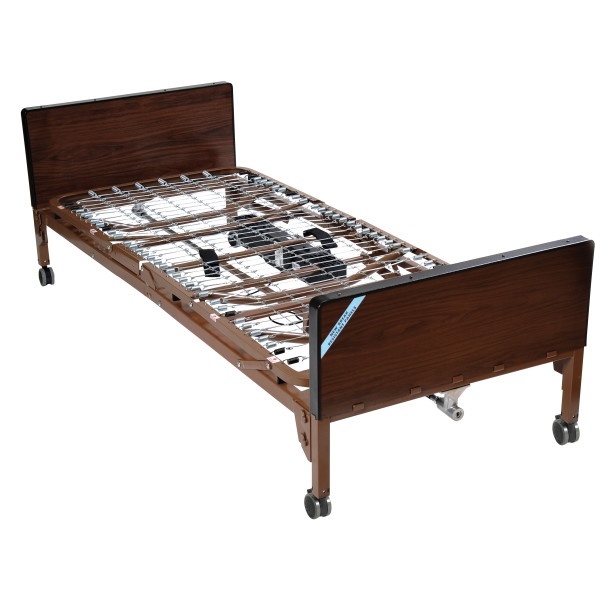
Fully Electric Hospital Bed with Mattress 全電動醫院床（全套裝）
Brand: Mannings shop
The transition box mounted on the foot section is key to interchangeability The transition box allows you to change the rotation of the high/low shaft Headboard is taller than footboard to better fit home decor The wood grain panels are break and scratch resistant Foot section weighs 50% less than conventional foot sections to make deliveries safe and easy Once installed, the high/low shaft will stay with the bed to eliminate loss or forgetting on future installations Labels and color-coded springs assure accurate installation of side rails for patient safety Unique motor is completely self-contained to reduce weight and noise The motor assembly can be installed and removed with patient in bed Bed, side rails and mattress safety-tested by SGS, a nationally recognized testing facility Satisfies all applicable FDA entrapment guidelines The motor is UL approved In the event of a power failure, a 9 volt battery, located in the hand control, can lower the head and foot sections nine times No crank needed New and improved hand pendant has large, easy-to-use controls Channel frame construction provides superior strength and reduced weight Zinc-coated spring deck Weight Capacity 450 lbs Weight Capacity 450 lbs Maximum weight limit includes weight of occupant Carton Shipping Weight 182 lbs. Weight 169 lbs.
Category: Business & Industrial > Medical > Medical Furniture > Homecare & Hospital Beds > Full-Electric Beds